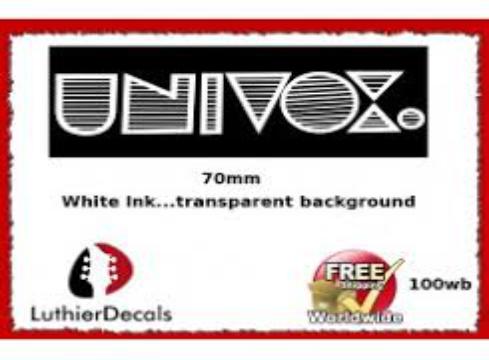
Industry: Electronic